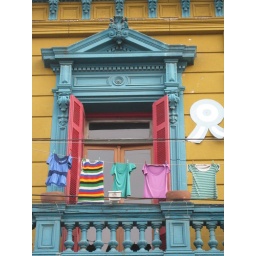
they seemed to have randomly hung colorful clothes around as well in La Boca